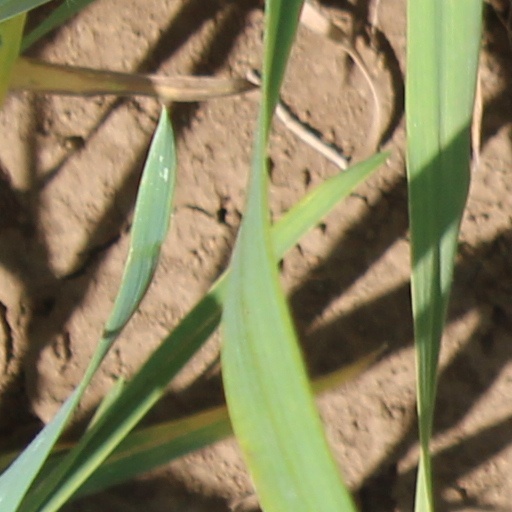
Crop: wheat